History of Stroud Green

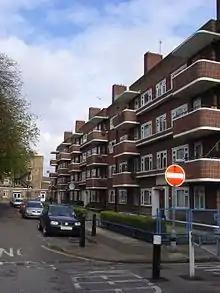
Wall Court (built 1947), facing Stroud Green Road, in April 2008

Building development in Stroud Green was so rapid that the 1871 census was already considered unreliable by 1875, yet country houses were still being built in other parts of Hornsey parish until the 1880s; Muswell Hill and Fortis Green were still little altered by 1891.